Wadena, Minnesota

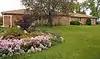
Wadena County Historical Society Museum

The first permanent settlement at Wadena was made in 1871. The city is named after Chief Wadena, an Ojibwe Indian chief of the late 19th century in northwestern Minnesota. A post office has been in operation at Wadena since 1873. Wadena was incorporated in 1881. Four properties in Wadena are listed on the National Register of Historic Places: the Commercial Hotel built circa 1885, the Wadena Fire and City Hall built in 1912, the Northern Pacific Passenger Depot built in 1915, and the Peterson-Biddick Seed and Feed Company built 1916–1936.